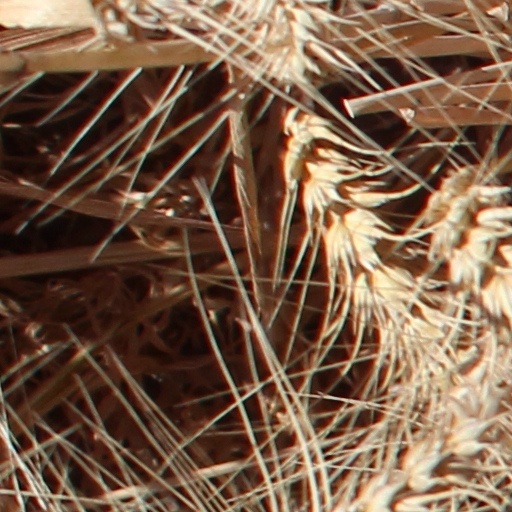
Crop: wheat